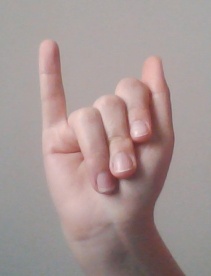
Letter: meem